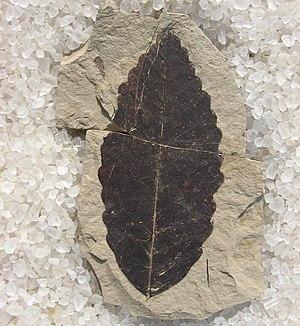
La formation d'Allenby est une formation géologique de roches sédimentaires d'âge Éocène supérieur et moyen située en Colombie Britannique. Elle est constituée de conglomérats, de grès entrelacés de shale et de charbon. Les gisements de charbon contiennent une abondance de fossiles d'insectes, de poissons et de plantes, issus des shales depuis 1877, les plus connus sont ceux de Princeton Chert.